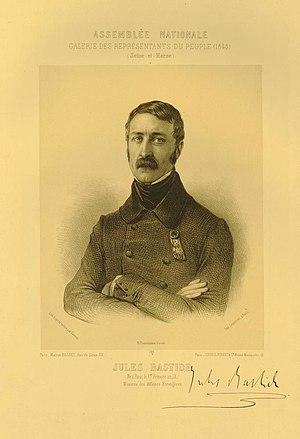
Jules Bastide, né à Paris le 21 novembre 1800 et mort dans la même ville le 2 mars 1879, est un homme politique français. Il prit une part active aux luttes du libéralisme contre la Restauration, et du républicanisme contre la Monarchie de Juillet. Il devint en 1848 membre de l'Assemblée nationale et ministre des affaires étrangères, mais se retira de la vie politique après l'élection présidentielle de Louis-Napoléon Bonaparte en décembre 1848.